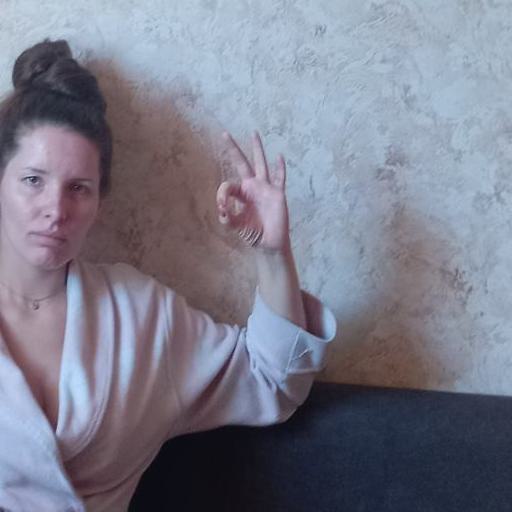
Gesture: ok